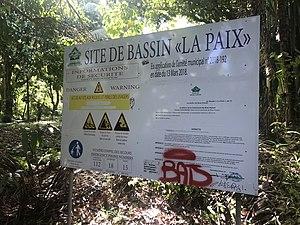
Panneau qui met en garde les personnes sur les dangers qui existent sur le site .
Le bassin la Paix est un point d'eau de l'île de La Réunion. Alimenté par plusieurs cascades, il est situé à environ 50 mètres d'altitude sur le cours de la rivière des Roches, un fleuve côtier qui se jette dans l'océan Indien. Il est situé à la frontière des communes de Bras-Panon à l'ouest et Saint-Benoît à l'est.